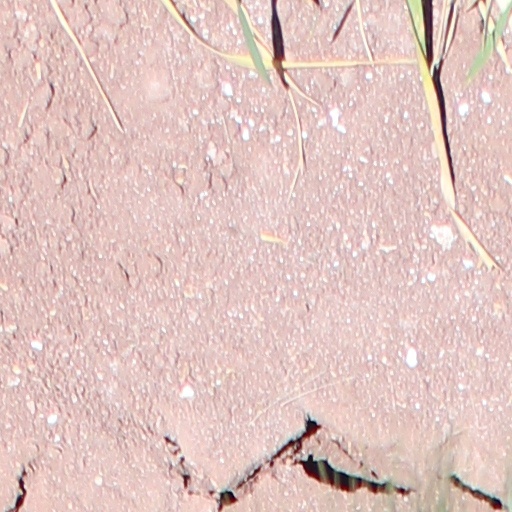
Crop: wheat